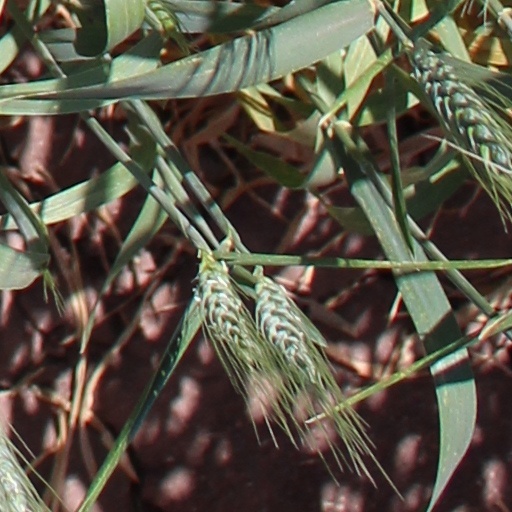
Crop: wheat